Nick Muse

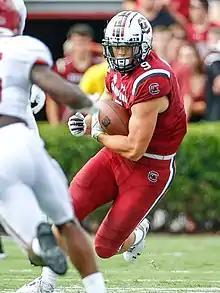
Muse with the South Carolina Gamecocks in 2019

Nicholas Muse (born November 25, 1998) is an American professional football tight end for the Philadelphia Eagles of the National Football League (NFL). He played college football for the William & Mary Tribe before transferring to the South Carolina Gamecocks.